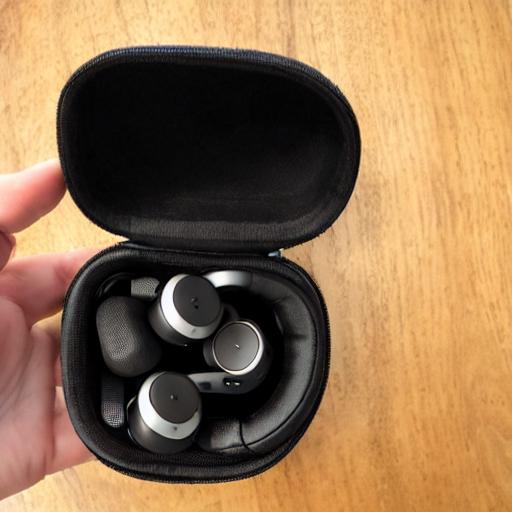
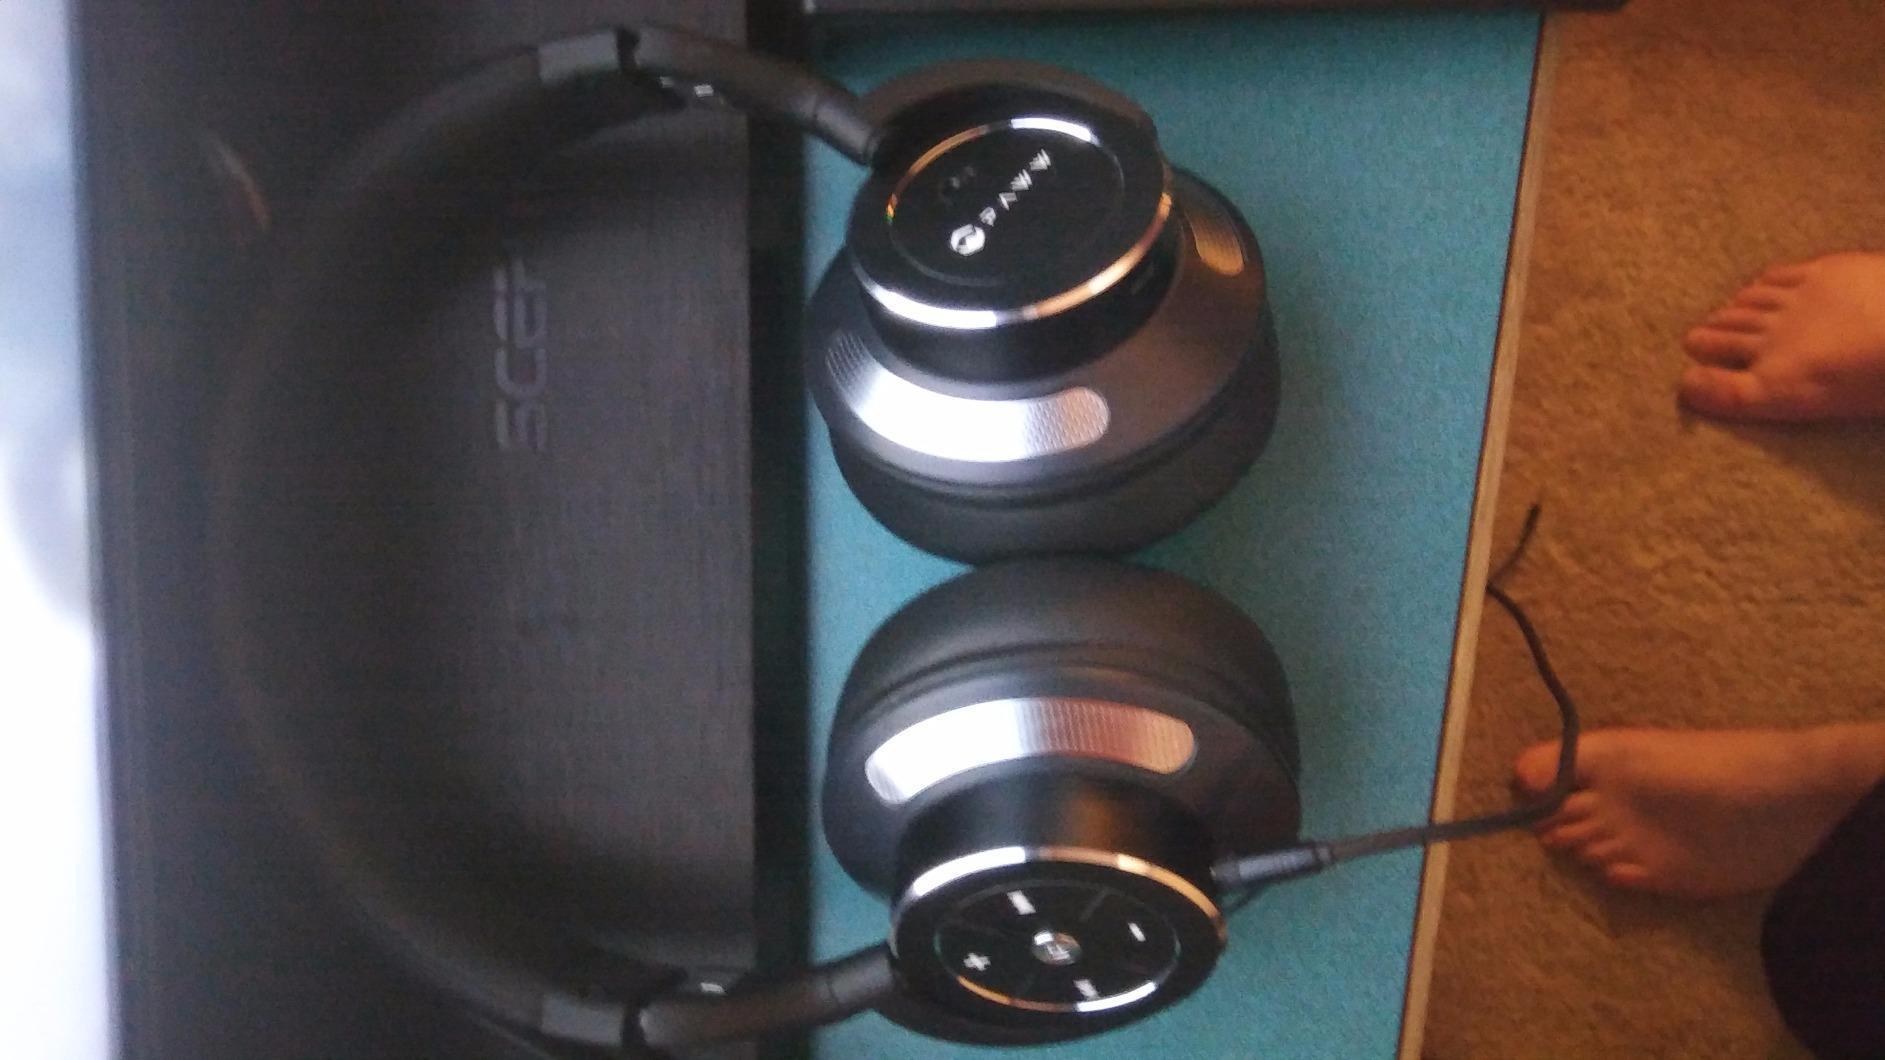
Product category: headphones
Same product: no